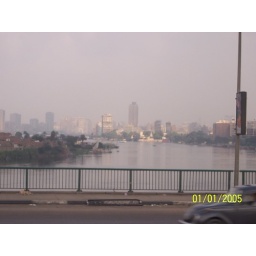
Cairo from the bridge with river Nile in the forefront